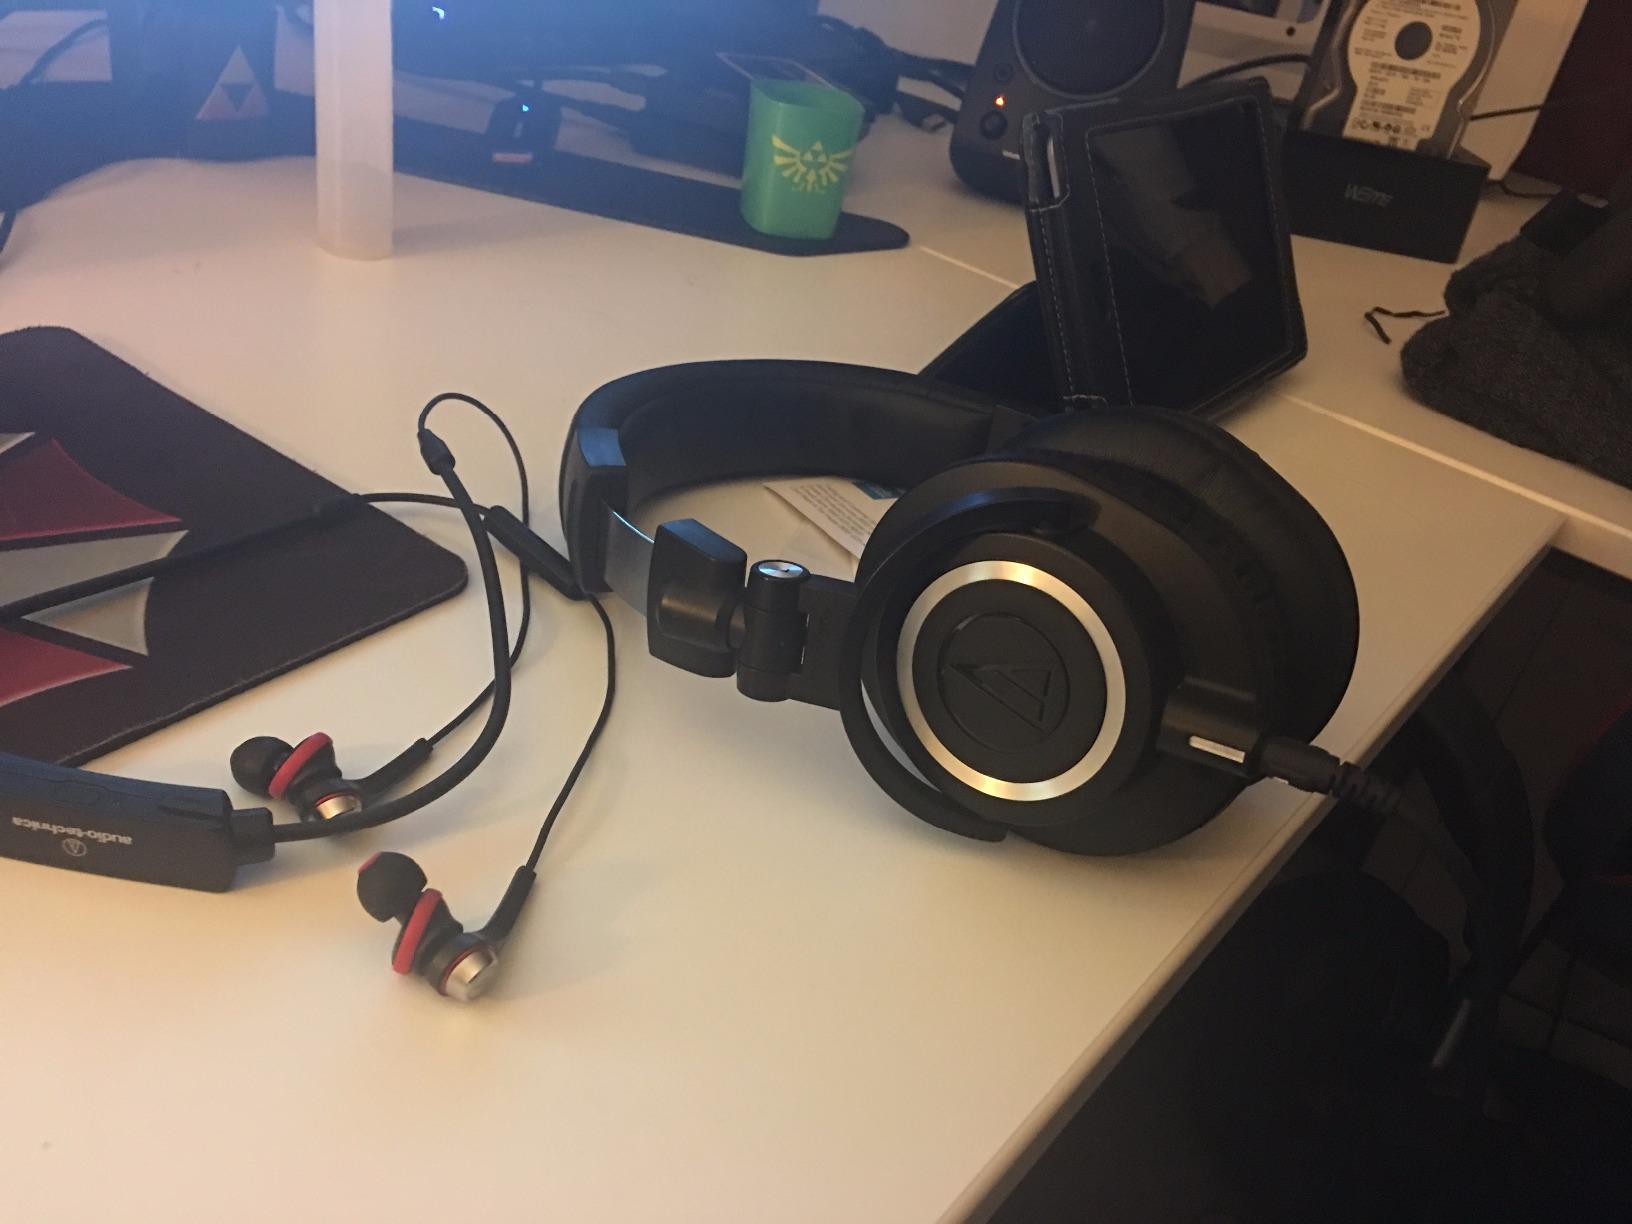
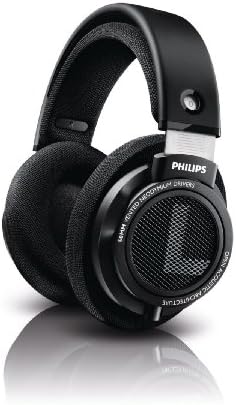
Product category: headphones
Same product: no